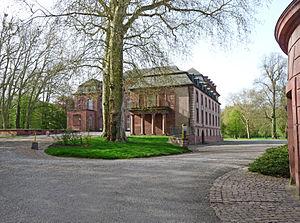
Château De Dietrich à Reichshoffen (Bas-Rhin). Classé Monument historique en 1940.